Capital punishment in Judaism

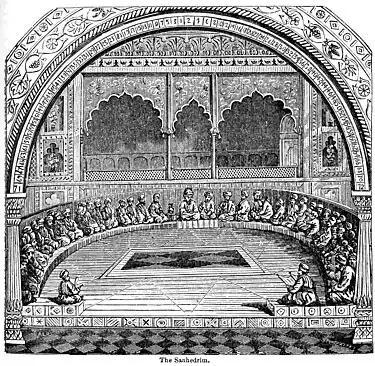
Illustration in 1883 encyclopaedia of the ancient Jewish Sanhedrin council

The principal tractate in the Talmud that deals with such cases is Tractate Sanhedrin.